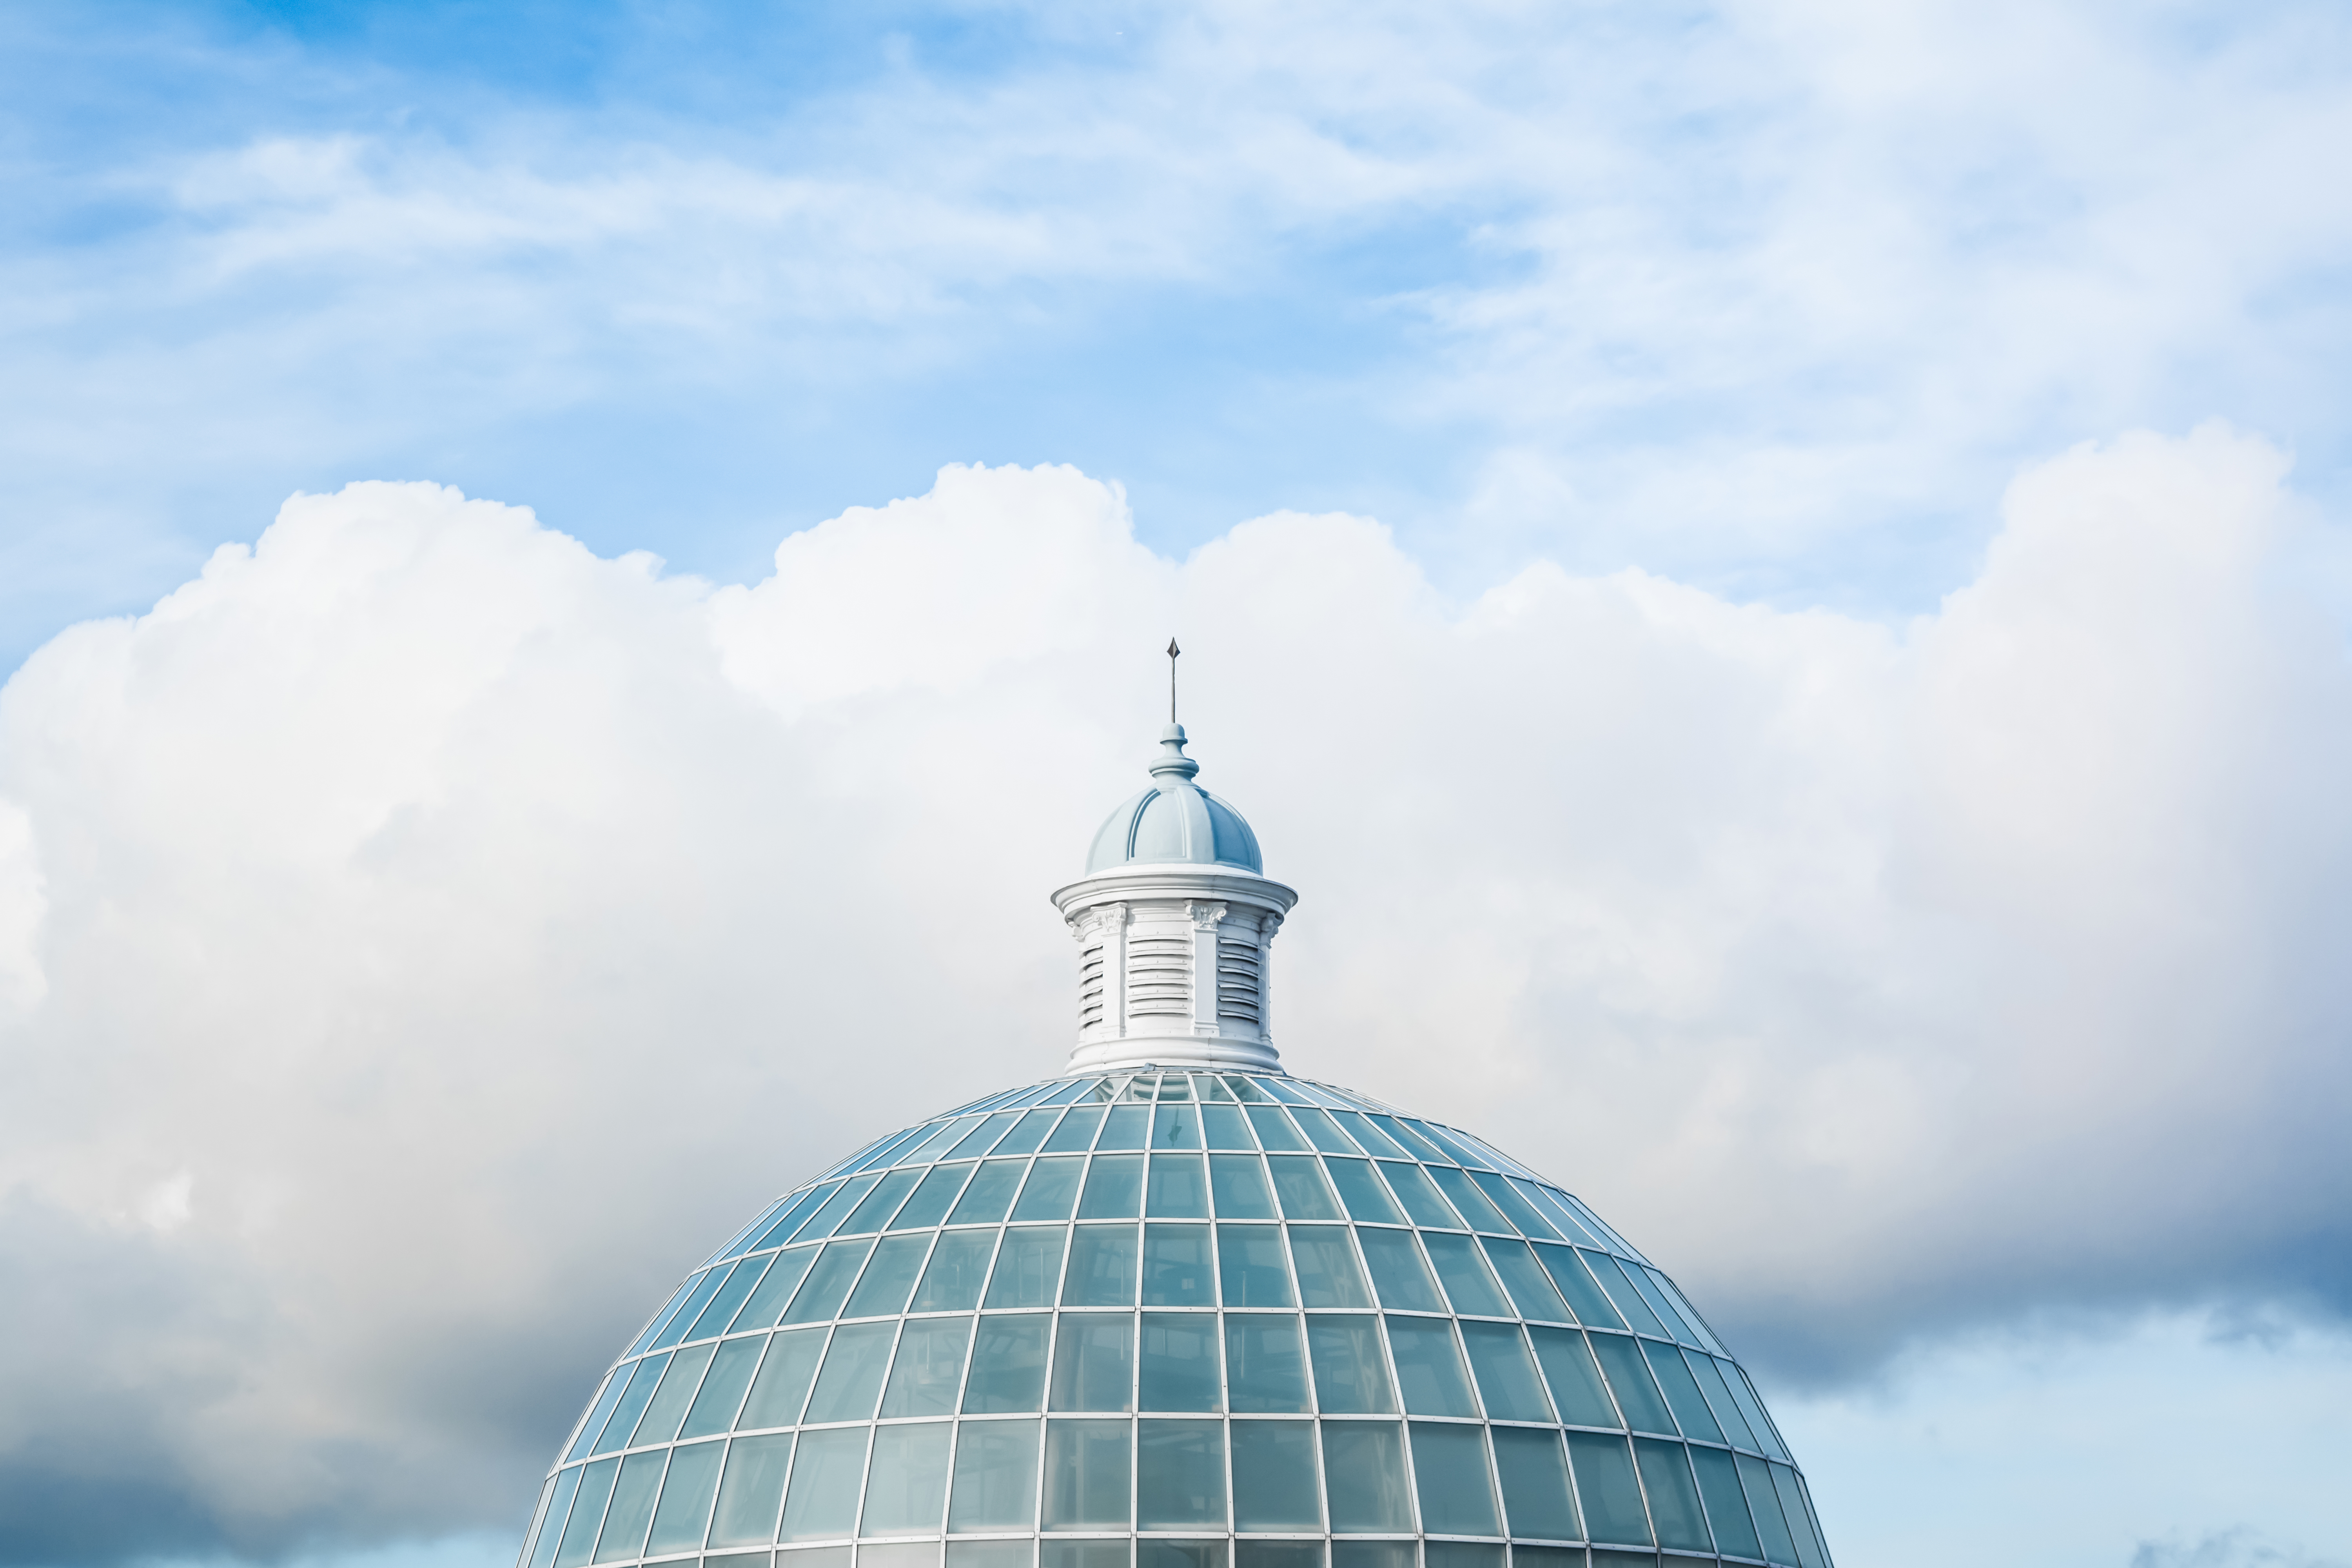
cloud, architecture, sky, building, skyscraper, reflection, tower, landmark, blue, dome, atmosphere of earth